Linxi County, Inner Mongolia

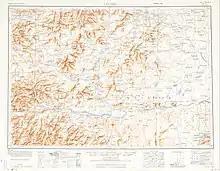
Map including Linxi (labeled as Lin-hsi (Walled)) (AMS, 1950)

Linxi County is made up of 2 subdistricts, 7 towns and 2 townships.